13 Stories and 13 Epitaphs

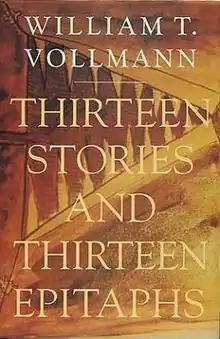
First edition (UK)

13 Stories and 13 Epitaphs is a book of short stories written by William T. Vollmann first published in the UK in 1991. The stories, which are both fictional and semi-autobiographical, traverse a wide range of themes and are punctuated by short mediations on death.